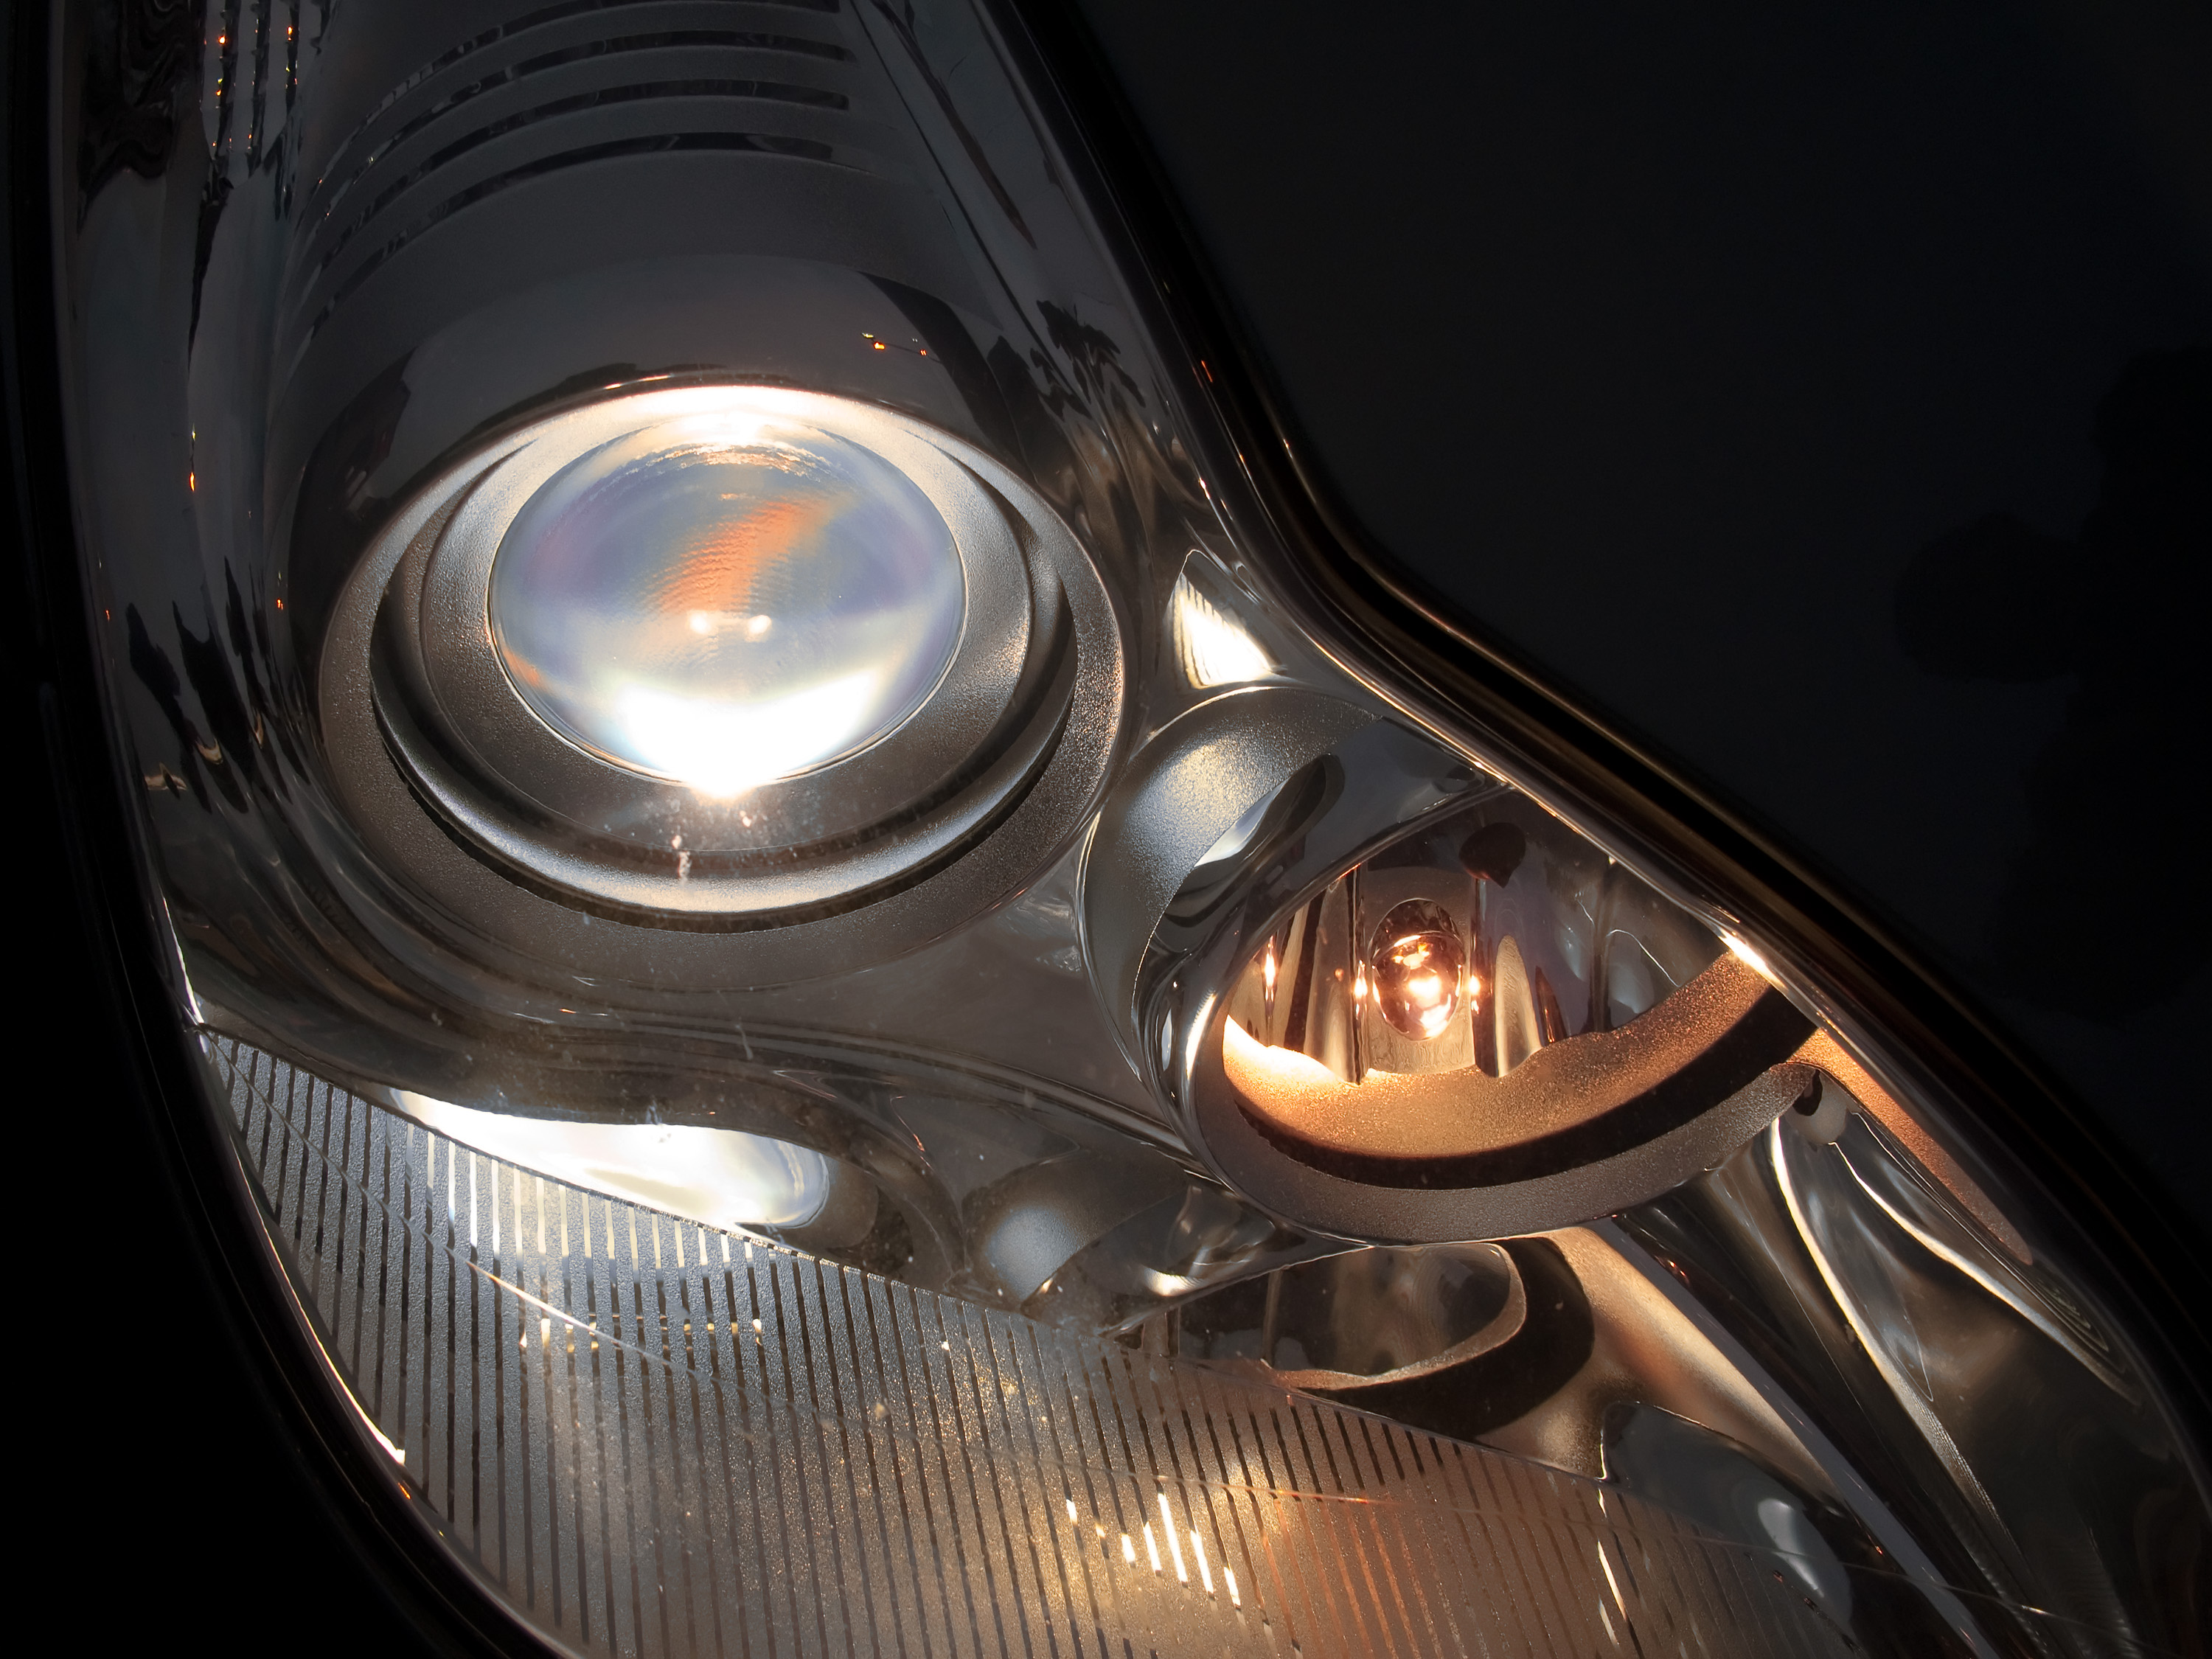
light, car, wheel, glass, vehicle, lighting, headlamp, rim, light fixture, automobile make, automotive exterior, automotive design, executive car, automotive lighting